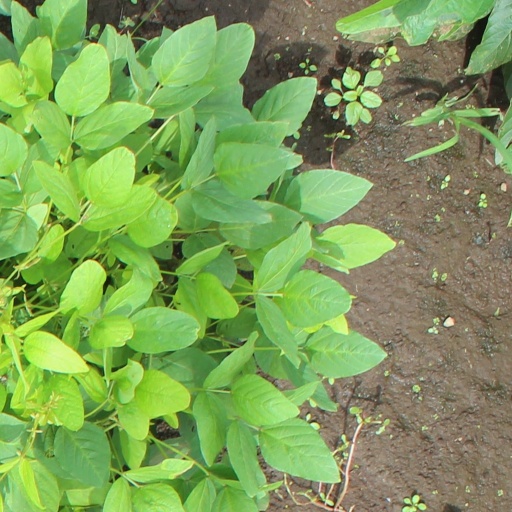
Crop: soybean